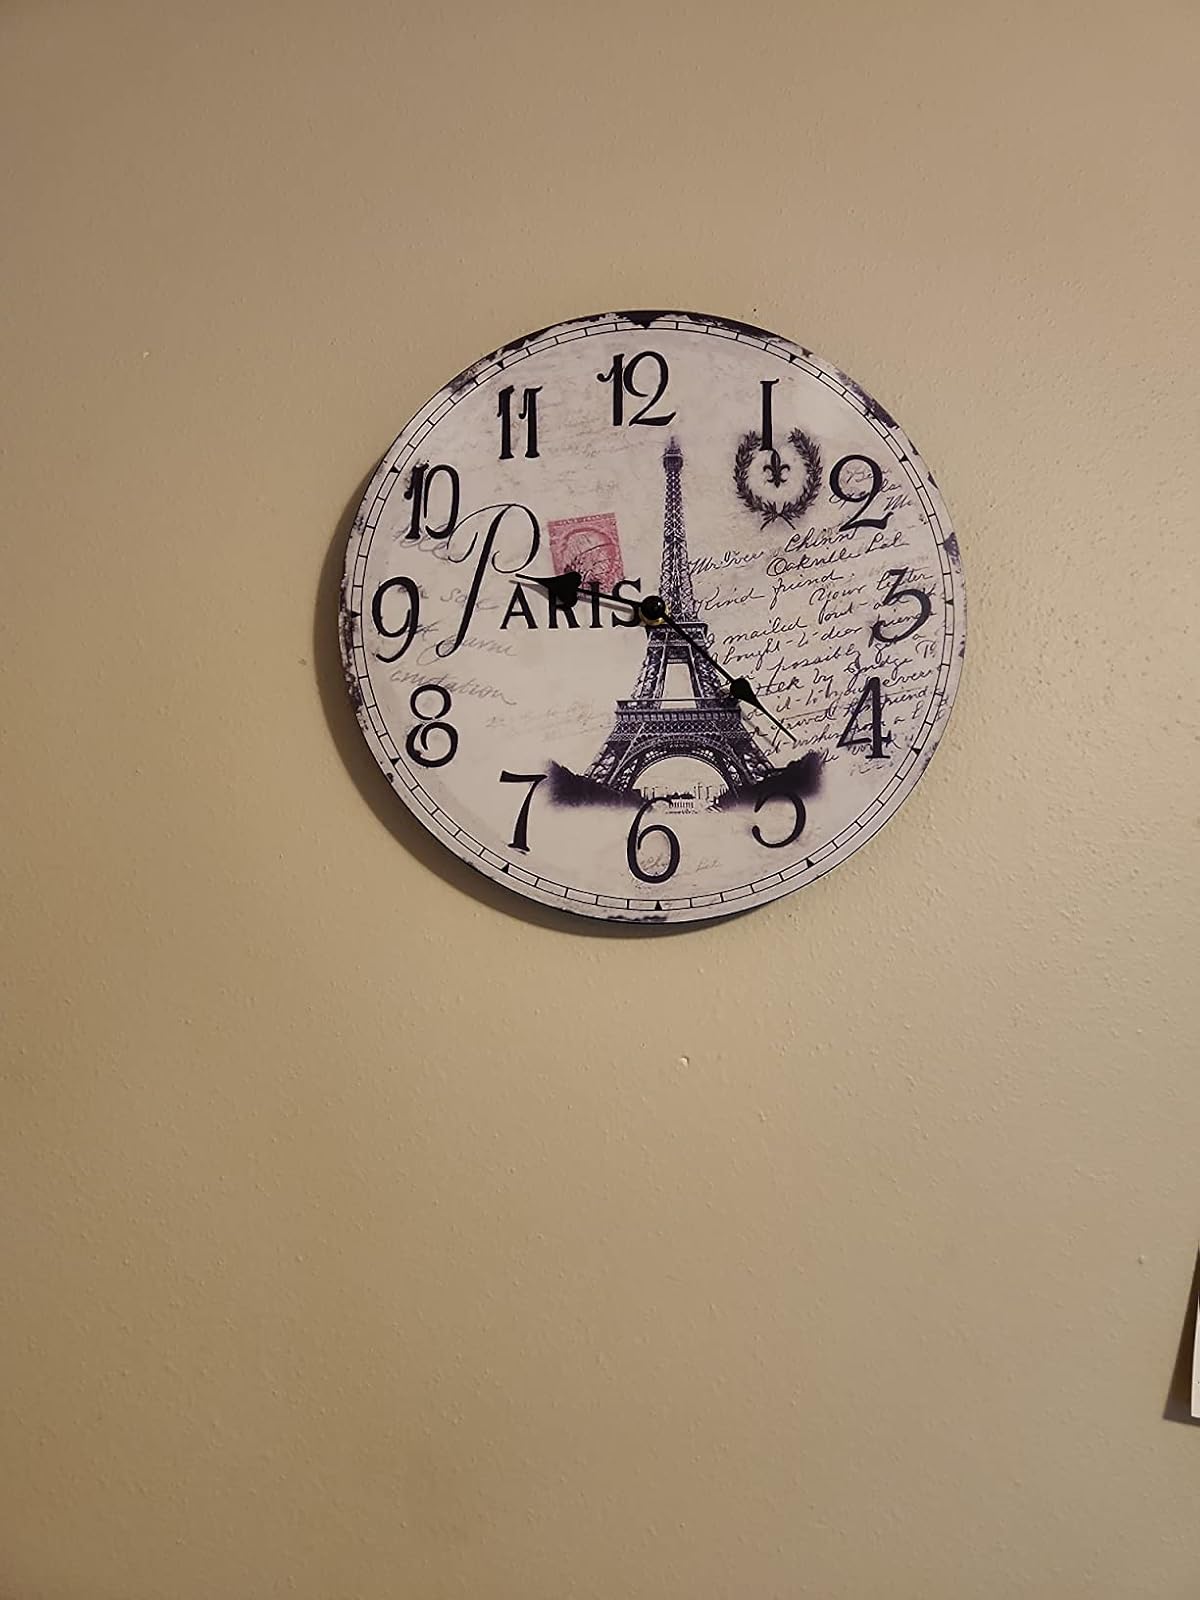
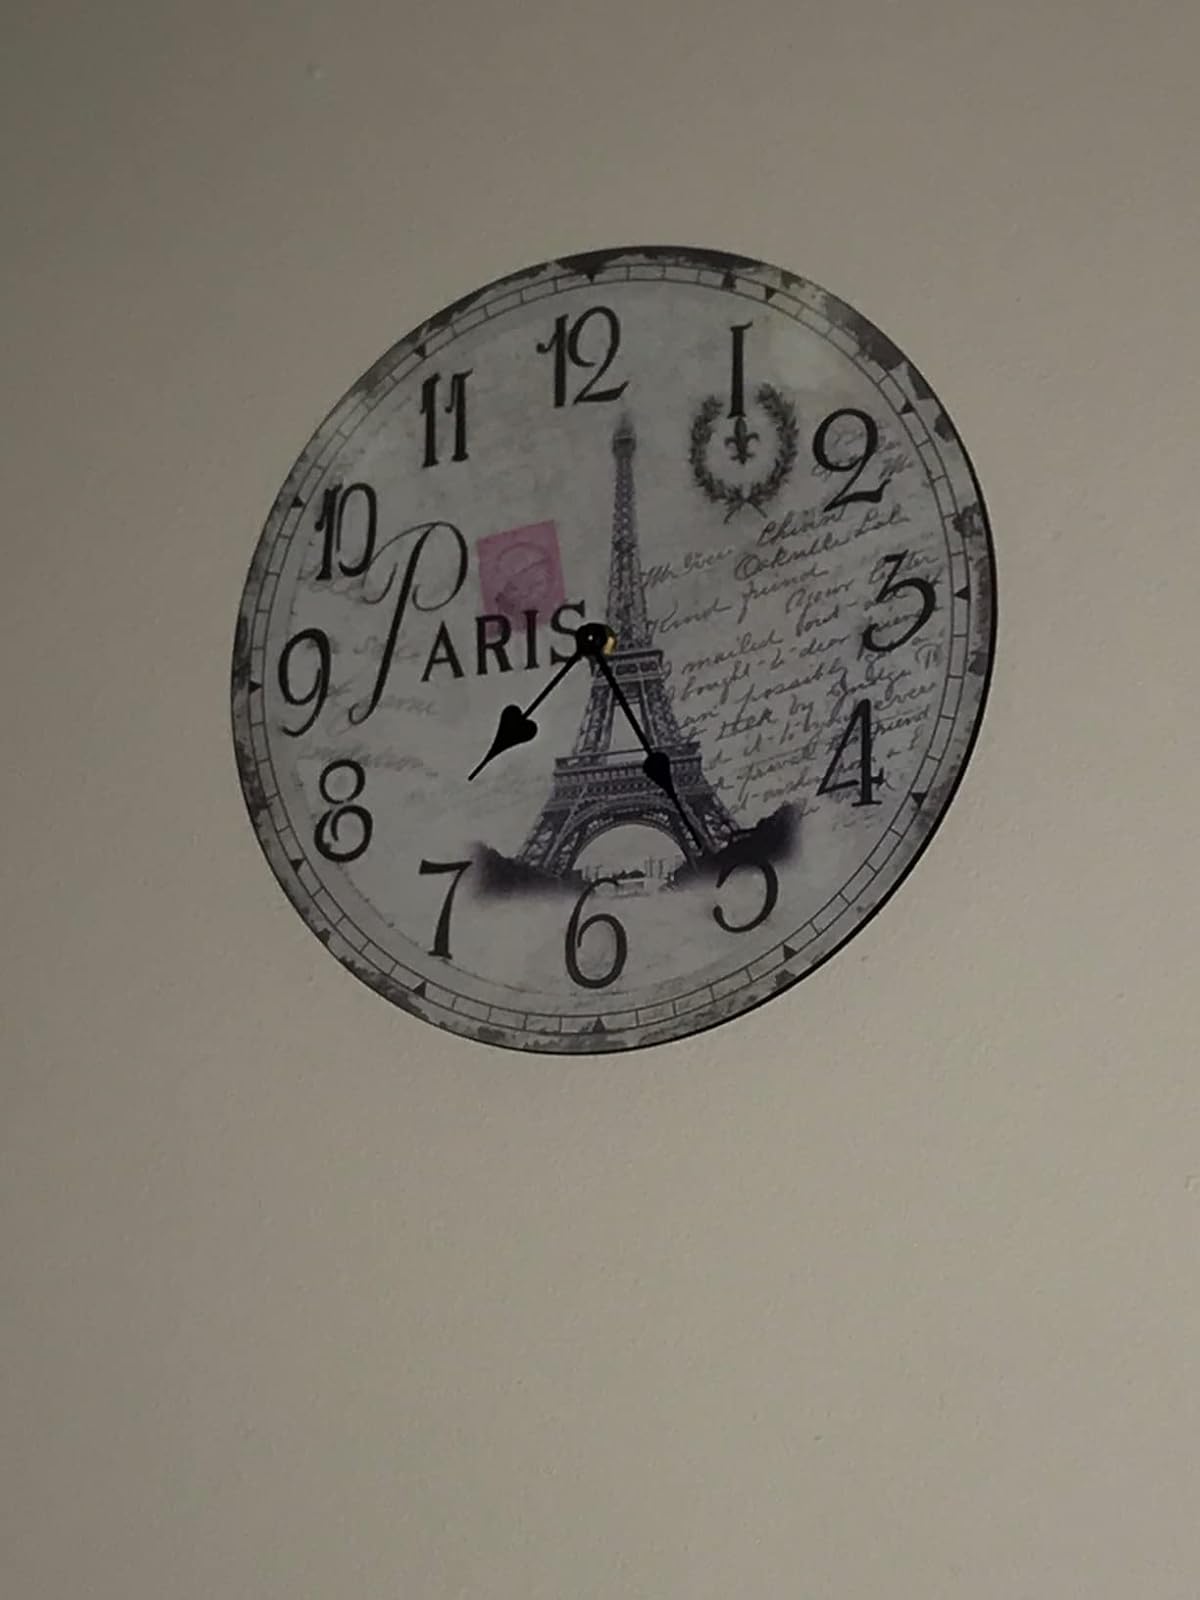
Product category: clock
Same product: yes